Søren Anton van der Aa Kühle

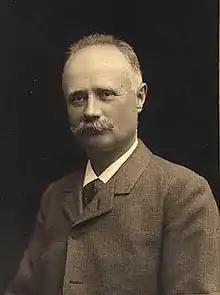

Søren Anton van der Aa Kühle (27 October 1849 - 12 April 1906) was a Danish brewer and chief business executive. He was chief operational officer of Gamle Carlsberg from 1881 and succeeded J.C. Jacobsen as managing director of the brewery in 1887.